Racism in the Dominican Republic

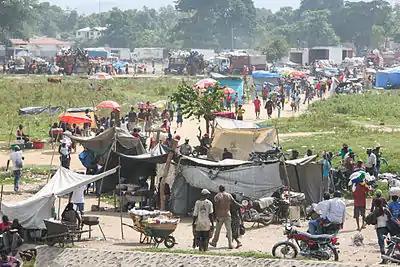
Migrants crossing the Dominican-Haitian border

An example of racism in the Dominican Republic and the prejudice against darker-skinned people is the relations between Haitian and Dominicans. The term “anti-Haitianism” has been coined to describe the discrimination against Haitians by Dominicans. The development of anti-Haitianism ideology can be attributed to the years of the Spanish racist mentality, racial stereotypes, and the historical propagation of dark-skinned people as the "inferior". Many Haitians have lost their lives as a result of this discrimination. The most notorious event that occurred was the massacres of Haitians in the Dominican Republic border region in 1937 under the order of former president, Rafael Trujillo. However, the discrimination may also be attributed to the Haitian military occupation of the now Dominican Republic from the years 1822 to 1844. barely a month after the colony of Santo Domingo became independent from Spain. During this occupation, the Haitian government forced the French language into the documentation of the dominated Spanish-speaking colony, closure of the only university of the island and first university of the Americas, restrictions on the use of Spanish by the natives (despite that being their only language), and stories are also told about restriction of hours of religious festivities, brutality of the military regime, among other forms of domination. During that time most of the inhabitants of the East side of the island were white descendants of Spanish people. The Haitian Constitution banned whites from having property: "12. No whiteman of whatever nation he may be, shall put his foot on this territory with the title of master or proprietor, neither shall he in future acquire any property therein." The majority of the population of the East of the island thus finding itself therefore immediately legally destitute from what had been their homes, farms, and lands, due to the white color of their skin. This favored the migration of the whites back to Europe or other places, and favored an anti-Haitian resentment in the ones who remained.